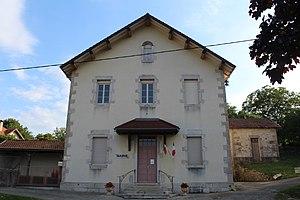
Mairie de Cuisia.
Cuisia est une commune française située dans le département du Jura, en région Bourgogne-Franche-Comté.